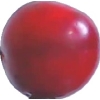
Label: cherry_wax_red